Blue ice (glacial)

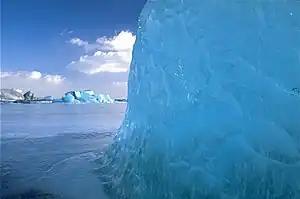
Iceberg on Jökulsárlón, Iceland

Blue ice occurs when snow falls on a glacier, is compressed, and becomes part of the glacier. During compression, air bubbles are squeezed out, so ice crystals enlarge. This enlargement is responsible for the ice's blue colour.